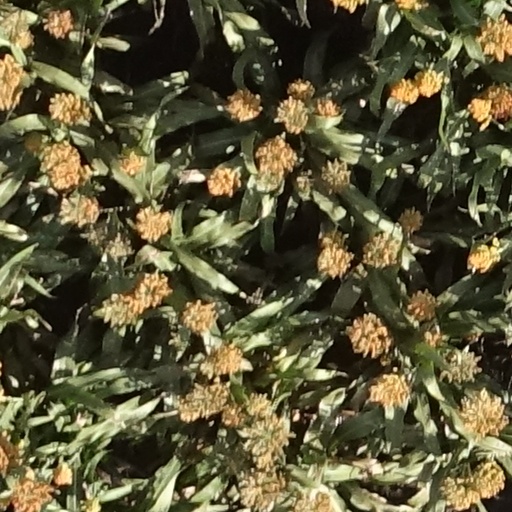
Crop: sorghum